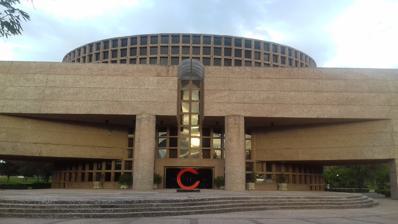
Building: Teatro Aguascalientes
Country: Mexico
Year built: 1991
Theater in México This article relies largely or entirely on a single source . Relevant discussion may be found on the talk page . Please help improve this article by introducing  citations to additional sources . Find sources: "Teatro Aguascalientes" – news · newspapers · books · scholar · JSTOR ( November 2024 ) Aguascalientes Opera House Exterior of Teatro Aguascalientes General information Architectural style Brutalism The Teatro Aguascalientes or Aguascalientes Opera House is a theater which functions as the main opera house of the city of Aguascalientes in Mexico . The modern-style building is the work of the architect Abraham Zabludowsky and features a majestic stage and an audience capacity of 1,650. This theater opened its doors to the public on 16 August 1991, with the performance of an operetta . It is considered to be the largest stage for the promotion of art and culture in the city. During the national fair of San Marcos , this venue is host to the folk culture spectacle known as "ferial". The opera house also hosts classical music concerts , popular music , theater plays , ballet , and other shows. The theater is situated in its own grounds, which include a parking lot for 300 vehicles, and spacious gardens. Entry to the opera house is through a foyer, characterized by its cylindrical columns.  The audience seating is on two floors, the upper of which consists of a gallery and six theater boxes, each with the capacity for six spectators. The total capacity of the house is 1,650 people. It is equipped with air conditioning , sound , and digitally controlled lighting . The stage is 49.2 feet (15.0 m) in width and 42.6 feet (13.0 m) in depth, and its facilities are comparable with those of the most sophisticated theaters. Gallery Exterior of Teatro Aguascalientes (2012) A ferial performance at Teatro Aguascalientes (2023) Interior of Teatro Aguascalientes (2023) Back entrance into Teatro Aguascalientes (2016) Sculpture decorating the entrance of Teatro Aguascalientes References